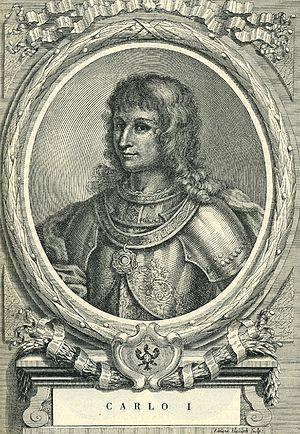
Les titres de comte, puis de duc de Savoie sont des titres de noblesse rattachés au territoire de la Savoie propre, inféodé au royaume de Bourgogne, puis d'un territoire plus vaste, au sein du Saint-Empire. Le titre de comte de Savoie est associé à la dynastie des Humbertiens, comtes en Maurienne, à l'origine de la Maison de Savoie. Il n'est utilisé qu'à partir du XIIᵉ siècle. Le titre de duc est créé au début du XVᵉ siècle, regroupant tous les territoires des États de Savoie, avant de devenir un terme principalement administratif désignant la Savoie actuelle, à la suite de l’acquisition du titre de roi de Sardaigne par les ducs de Savoie.